Western Science Center

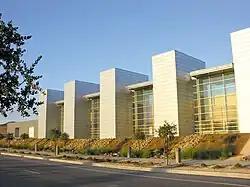
The Western Center Museum campus.

The Western Science Center (WSC), formerly the Western Center for Archaeology & Paleontology, is a museum located near Diamond Valley Lake in Hemet, California. The WSC is home to a large collection of Native American artifacts and Ice Age fossils that were unearthed at Diamond Valley Lake, including "Max", the largest mastodon found in the western United States, and "Xena", a Columbian mammoth, as well as dinosaur fossils recovered from New Mexico.